Wardrobe of Mary, Queen of Scots

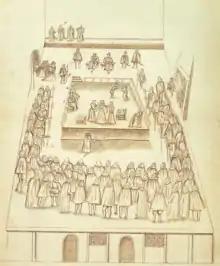
Several contemporary narrative accounts describe Mary's clothes and disrobing at her execution at Fotheringhay Castle.

Several sources refer to Mary and her ladies wearing male costume for dance and for disguising or "guising", masked visits and promenades in Scottish towns. On Easter Monday in April 1565 Mary and her ladies dressed like "bourgeois wives" and walked up and down the steep streets of Stirling, collecting contributions for a banquet. The activity can be identified with the custom of "Hocking", more usually recorded as an English custom. Thomas Randolph's report of this Easter dressing-up custom reveals that the clothes worn by ladies at court were notably different from the costume worn by merchant's wives or other women living and working in Scotland's burgh towns, probably both in terms of fabrics and style. Mary celebrated Easter at Stirling Castle this year, not in Edinburgh. She had compared herself to a "bourgeois wife" in February 1565 while staying in a merchant's house in St Andrews, keeping a small household with little ceremony, and no cloth of estate, the canopy used above a throne.